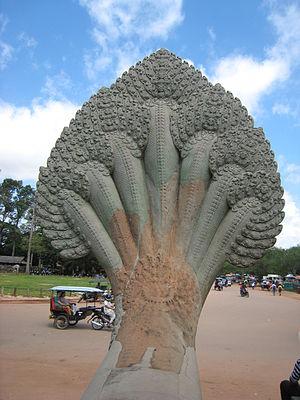
Le nāga est un être mythique de l'hindouisme, mais le mot veut dire aussi basiquement : serpent. Les nagas dans la religion gardent les trésors de la nature, sont attachés à l'eau et apportent la prospérité. De nombreux temples en Inde vénèrent une statue de serpent ; le serpent est aussi le symbole de la kundalini. La fertilité et l'immortalité sont aussi leurs pouvoirs. Il apparaît que toute divinité du bouddhisme ou du jaïnisme en plus de l'hindouisme a un serpent attaché à sa personnalité, bon ou mauvais.